Angela Alsobrooks

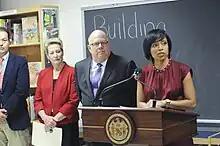
Alsobrooks speaks at a press conference announcing funds for school construction, 2018

As state's attorney, Alsobrooks opposed removing school resource officers from Prince George's County public schools. She also sought harsh sentences for juveniles who committed violent crimes and supported increasing minimum sentences for people convicted of illegal gun possession, but also supported programs to make it easier to get convictions expunged, divert juveniles from the criminal justice system, and help nonviolent drug offenders attend community college or vocational training. As county executive, Alsobrooks defended the Prince George's County Police Department from a racial discrimination lawsuit in which the county spent at least $17 million and settled for $5.8 million in July 2021.